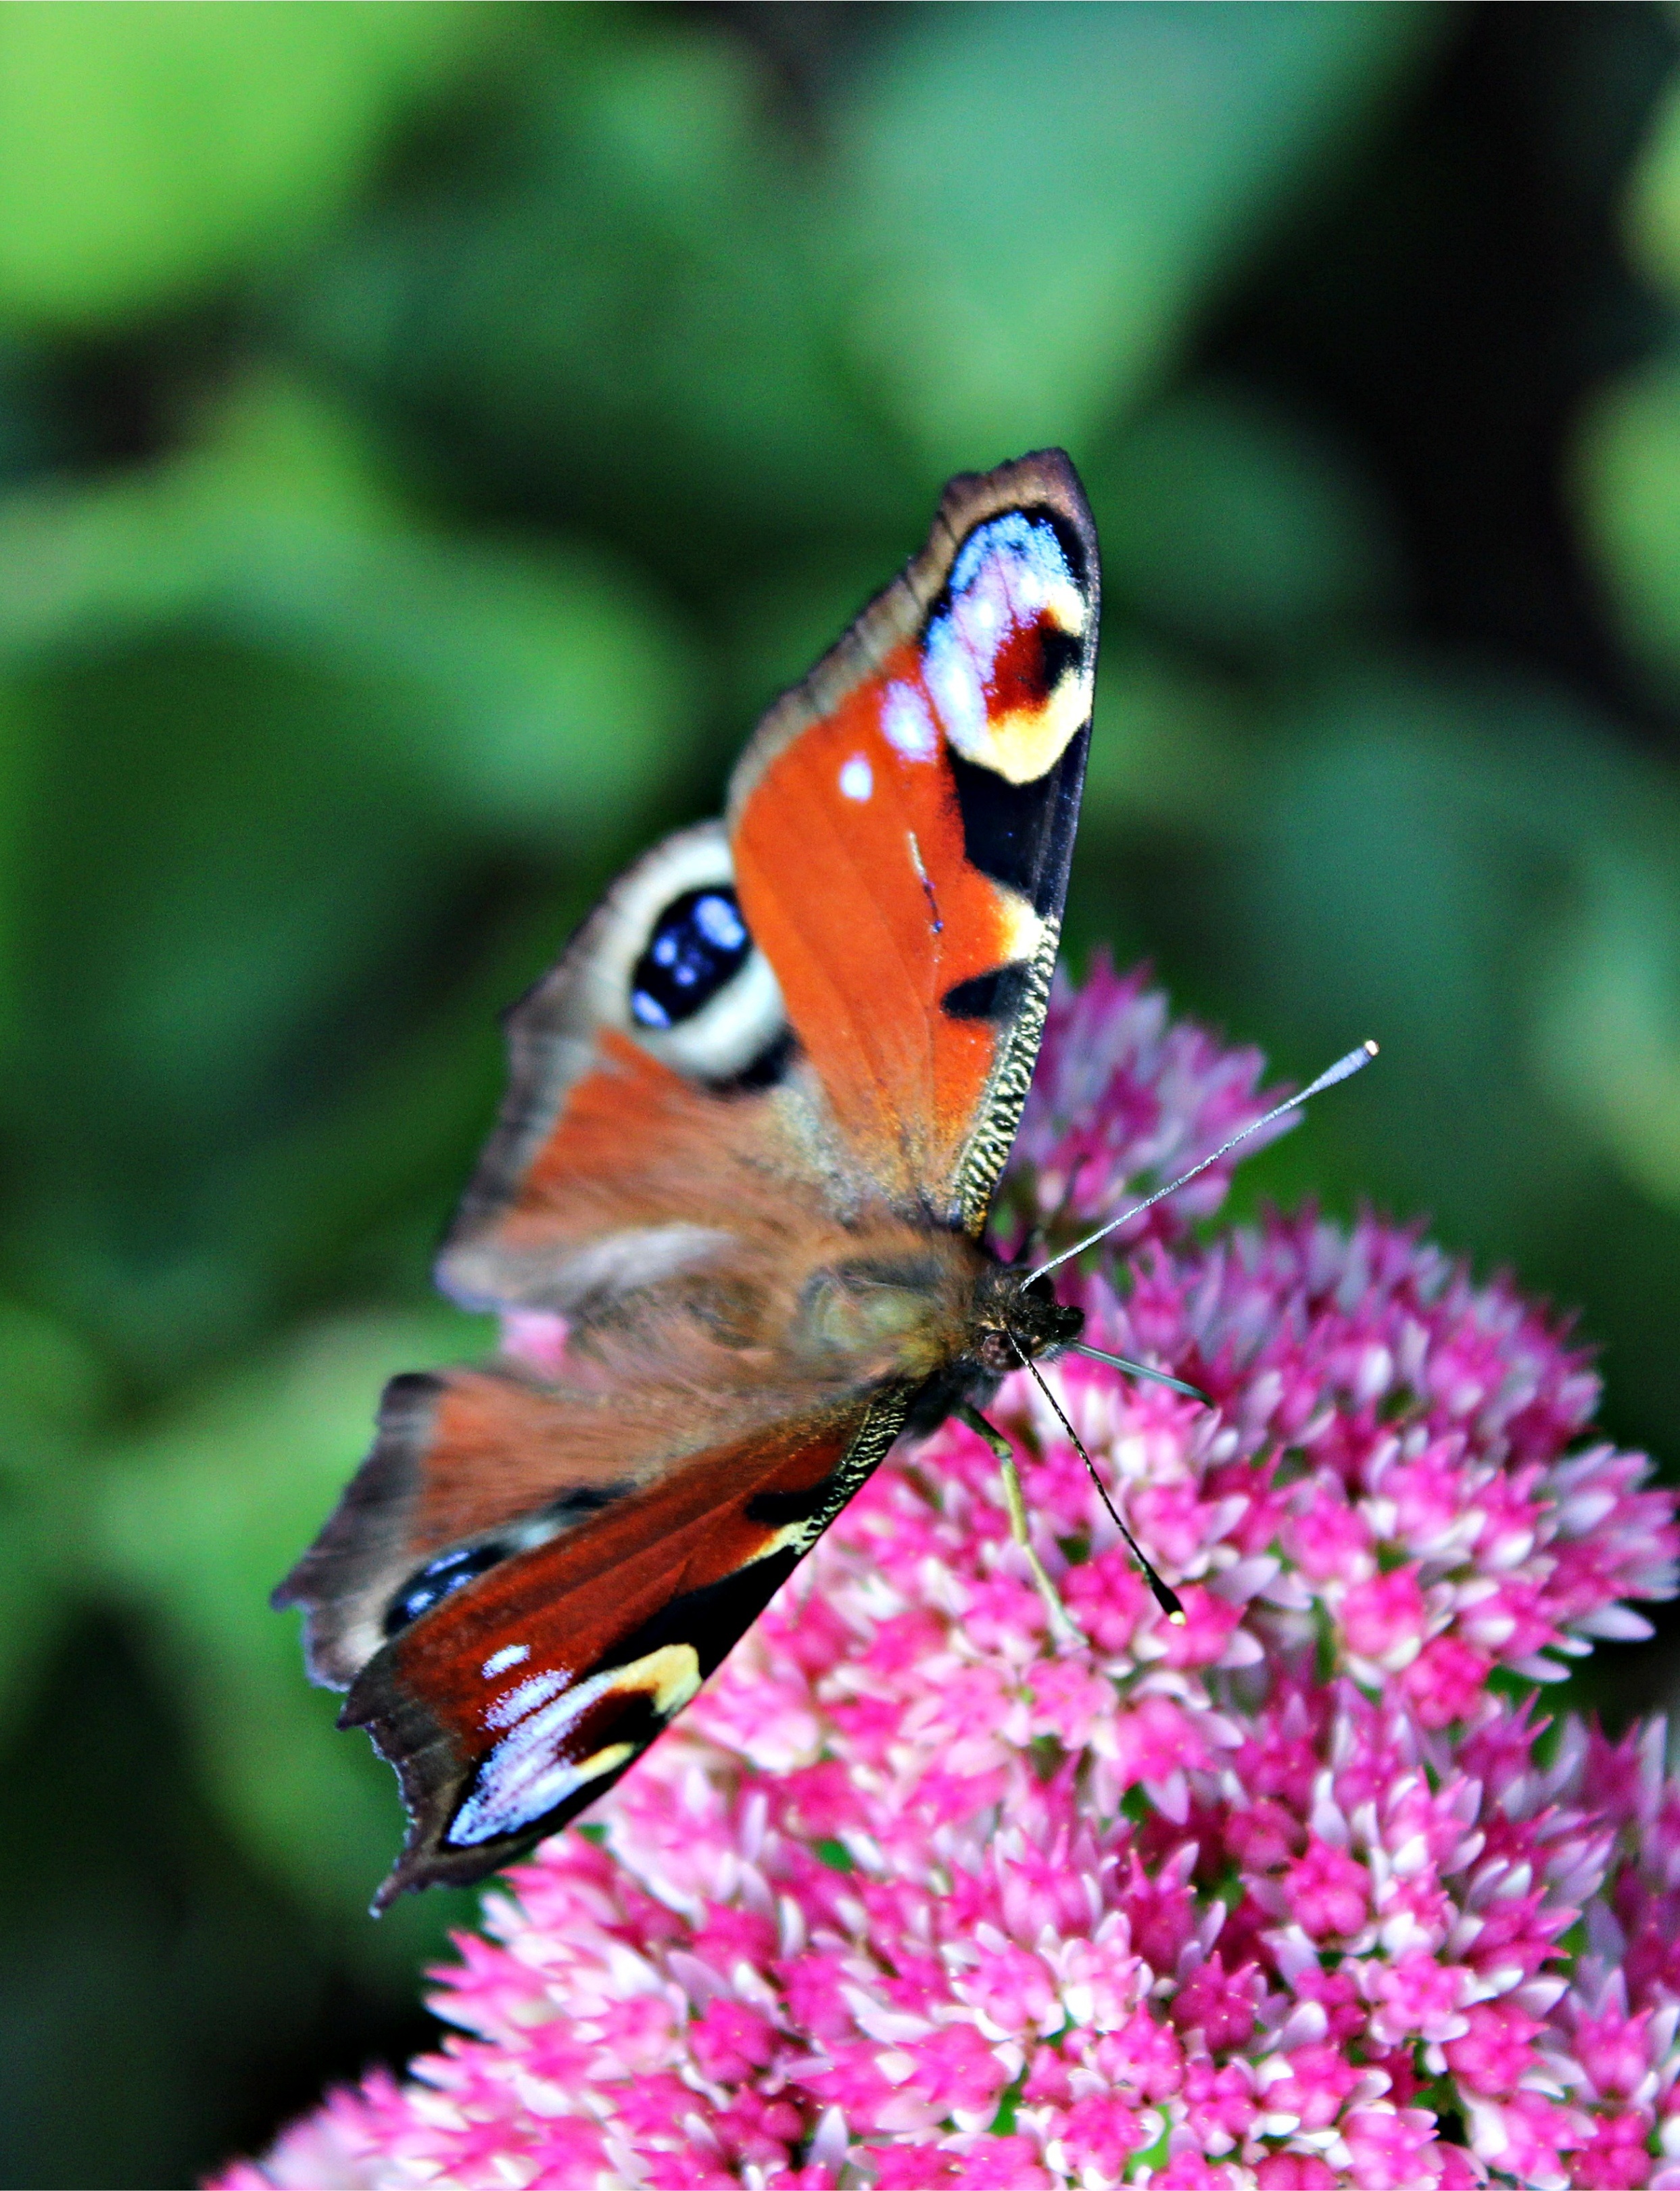
nature, wing, photography, meadow, flower, petal, animal, insect, butterfly, colorful, garden, close, flora, fauna, invertebrate, peacock, close up, butterflies, nectar, macro photography, peacock butterfly, edelfalter, pollinator, moths and butterflies